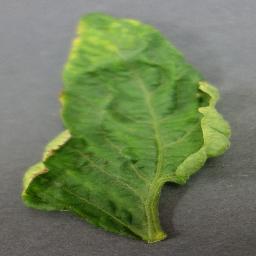
Label: Tomato___Tomato_Yellow_Leaf_Curl_Virus